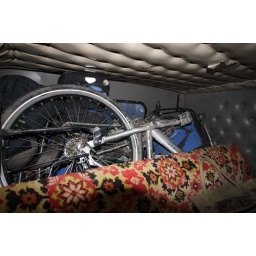
Our bikes and luggage crammed behind the seat in the jeep